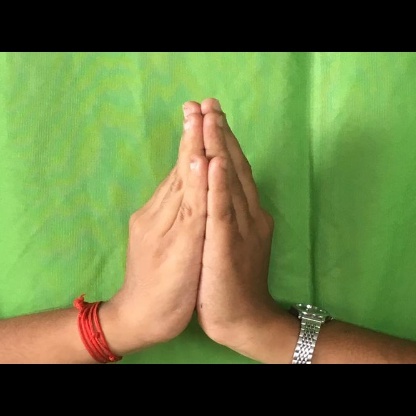
Mudra: Anjali